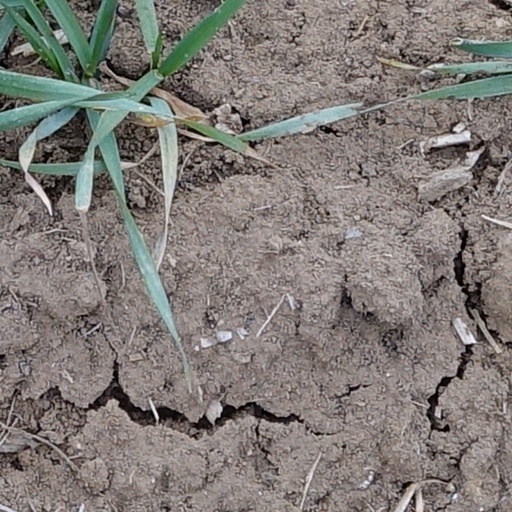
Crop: wheat